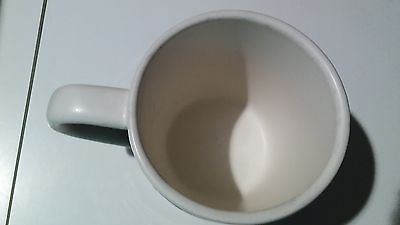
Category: mug